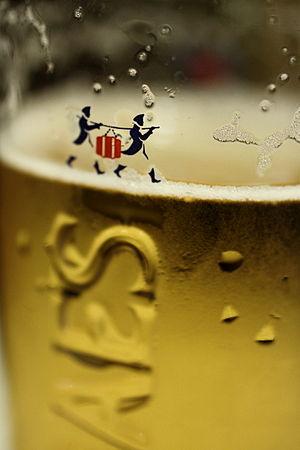
La Maes est une bière belge de type pils appartenant à Alken-Maes, filiale du groupe Heineken.